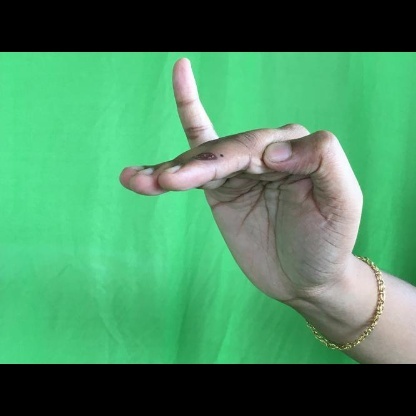
Mudra: Hamsapaksha